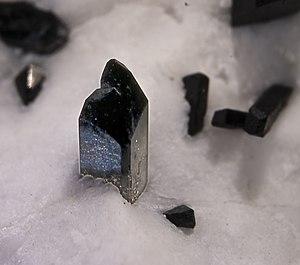
Neptunite Macle sur {301} Localité
La neptunite est une espèce minérale appartenant au groupe des silicates et au sous-groupe des inosilicates de formule KNa₂Li(Fe²⁺, Mn)₂Ti₂Si₈O₂₄, avec des traces de Ca. Les cristaux peuvent atteindre une taille de 7,5 cm.